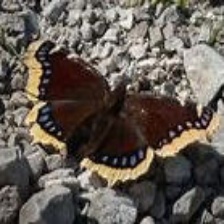
Species: MOURNING CLOAK
Butterfly family (ImageNet category): admiral